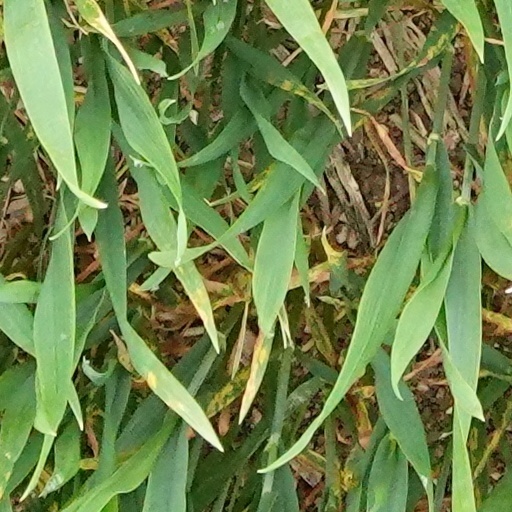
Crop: wheat